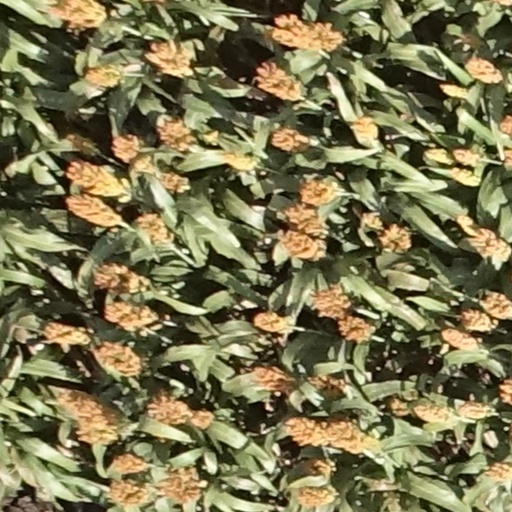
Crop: sorghum